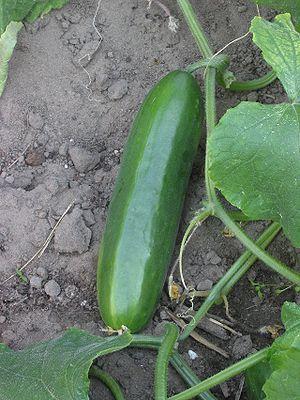
Les Benincaseae sont une tribu de plantes herbacées de la famille des Cucurbitaceae.